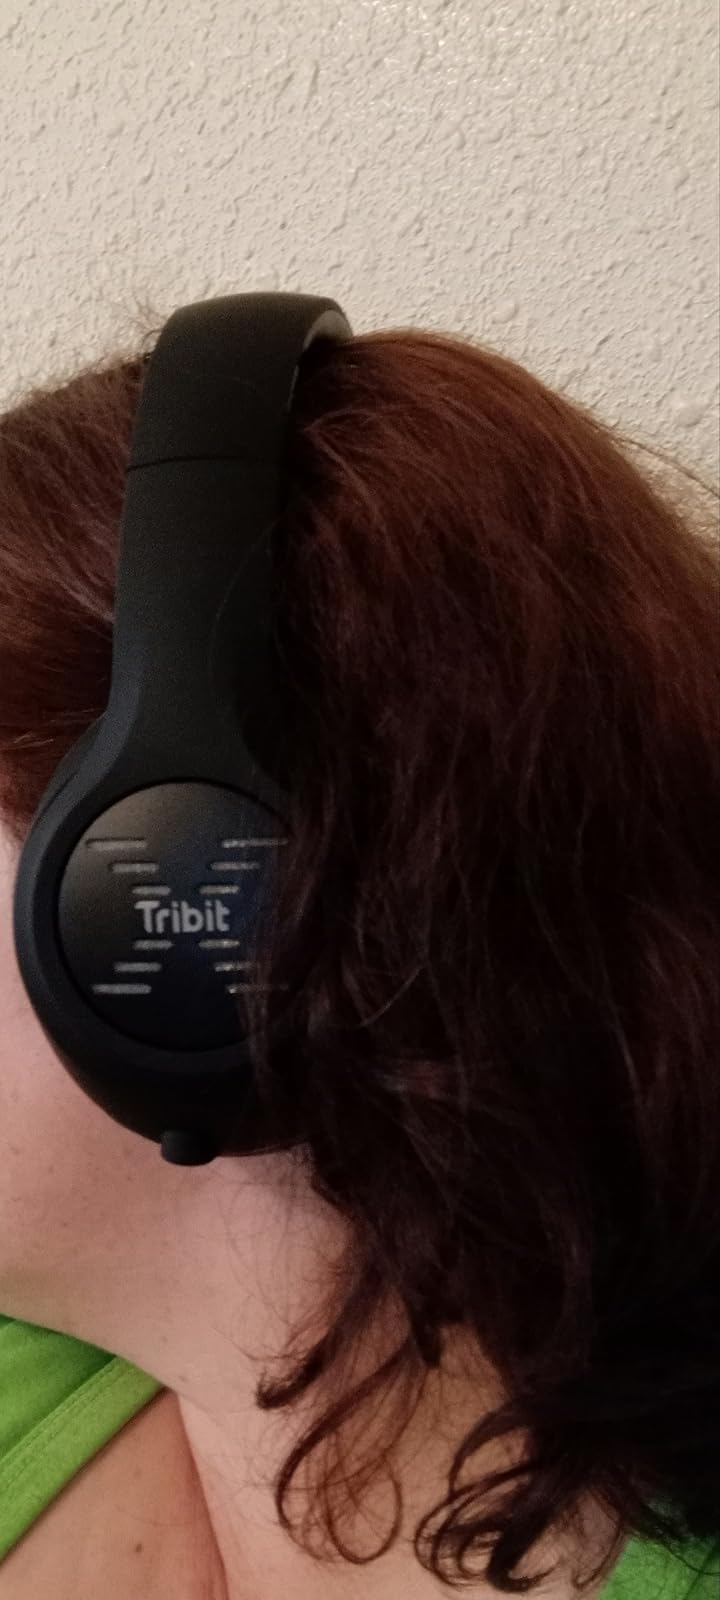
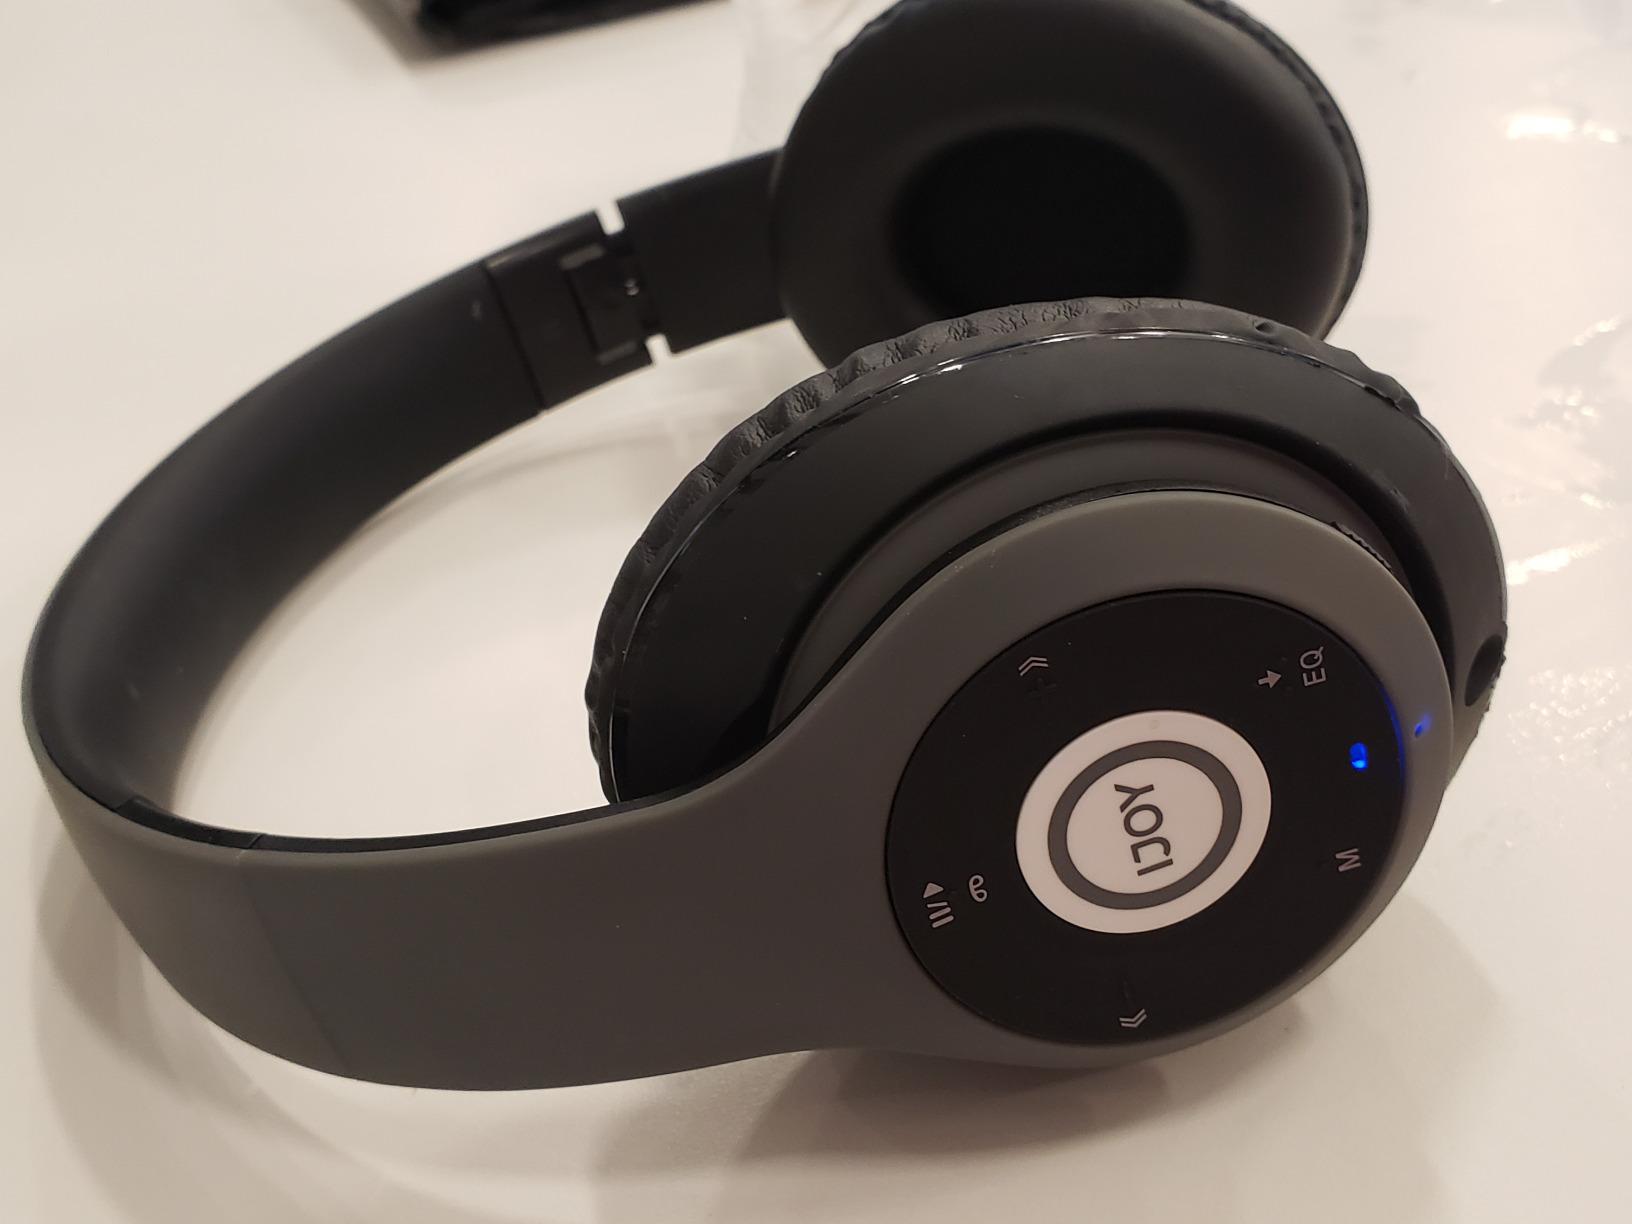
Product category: headphones
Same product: no